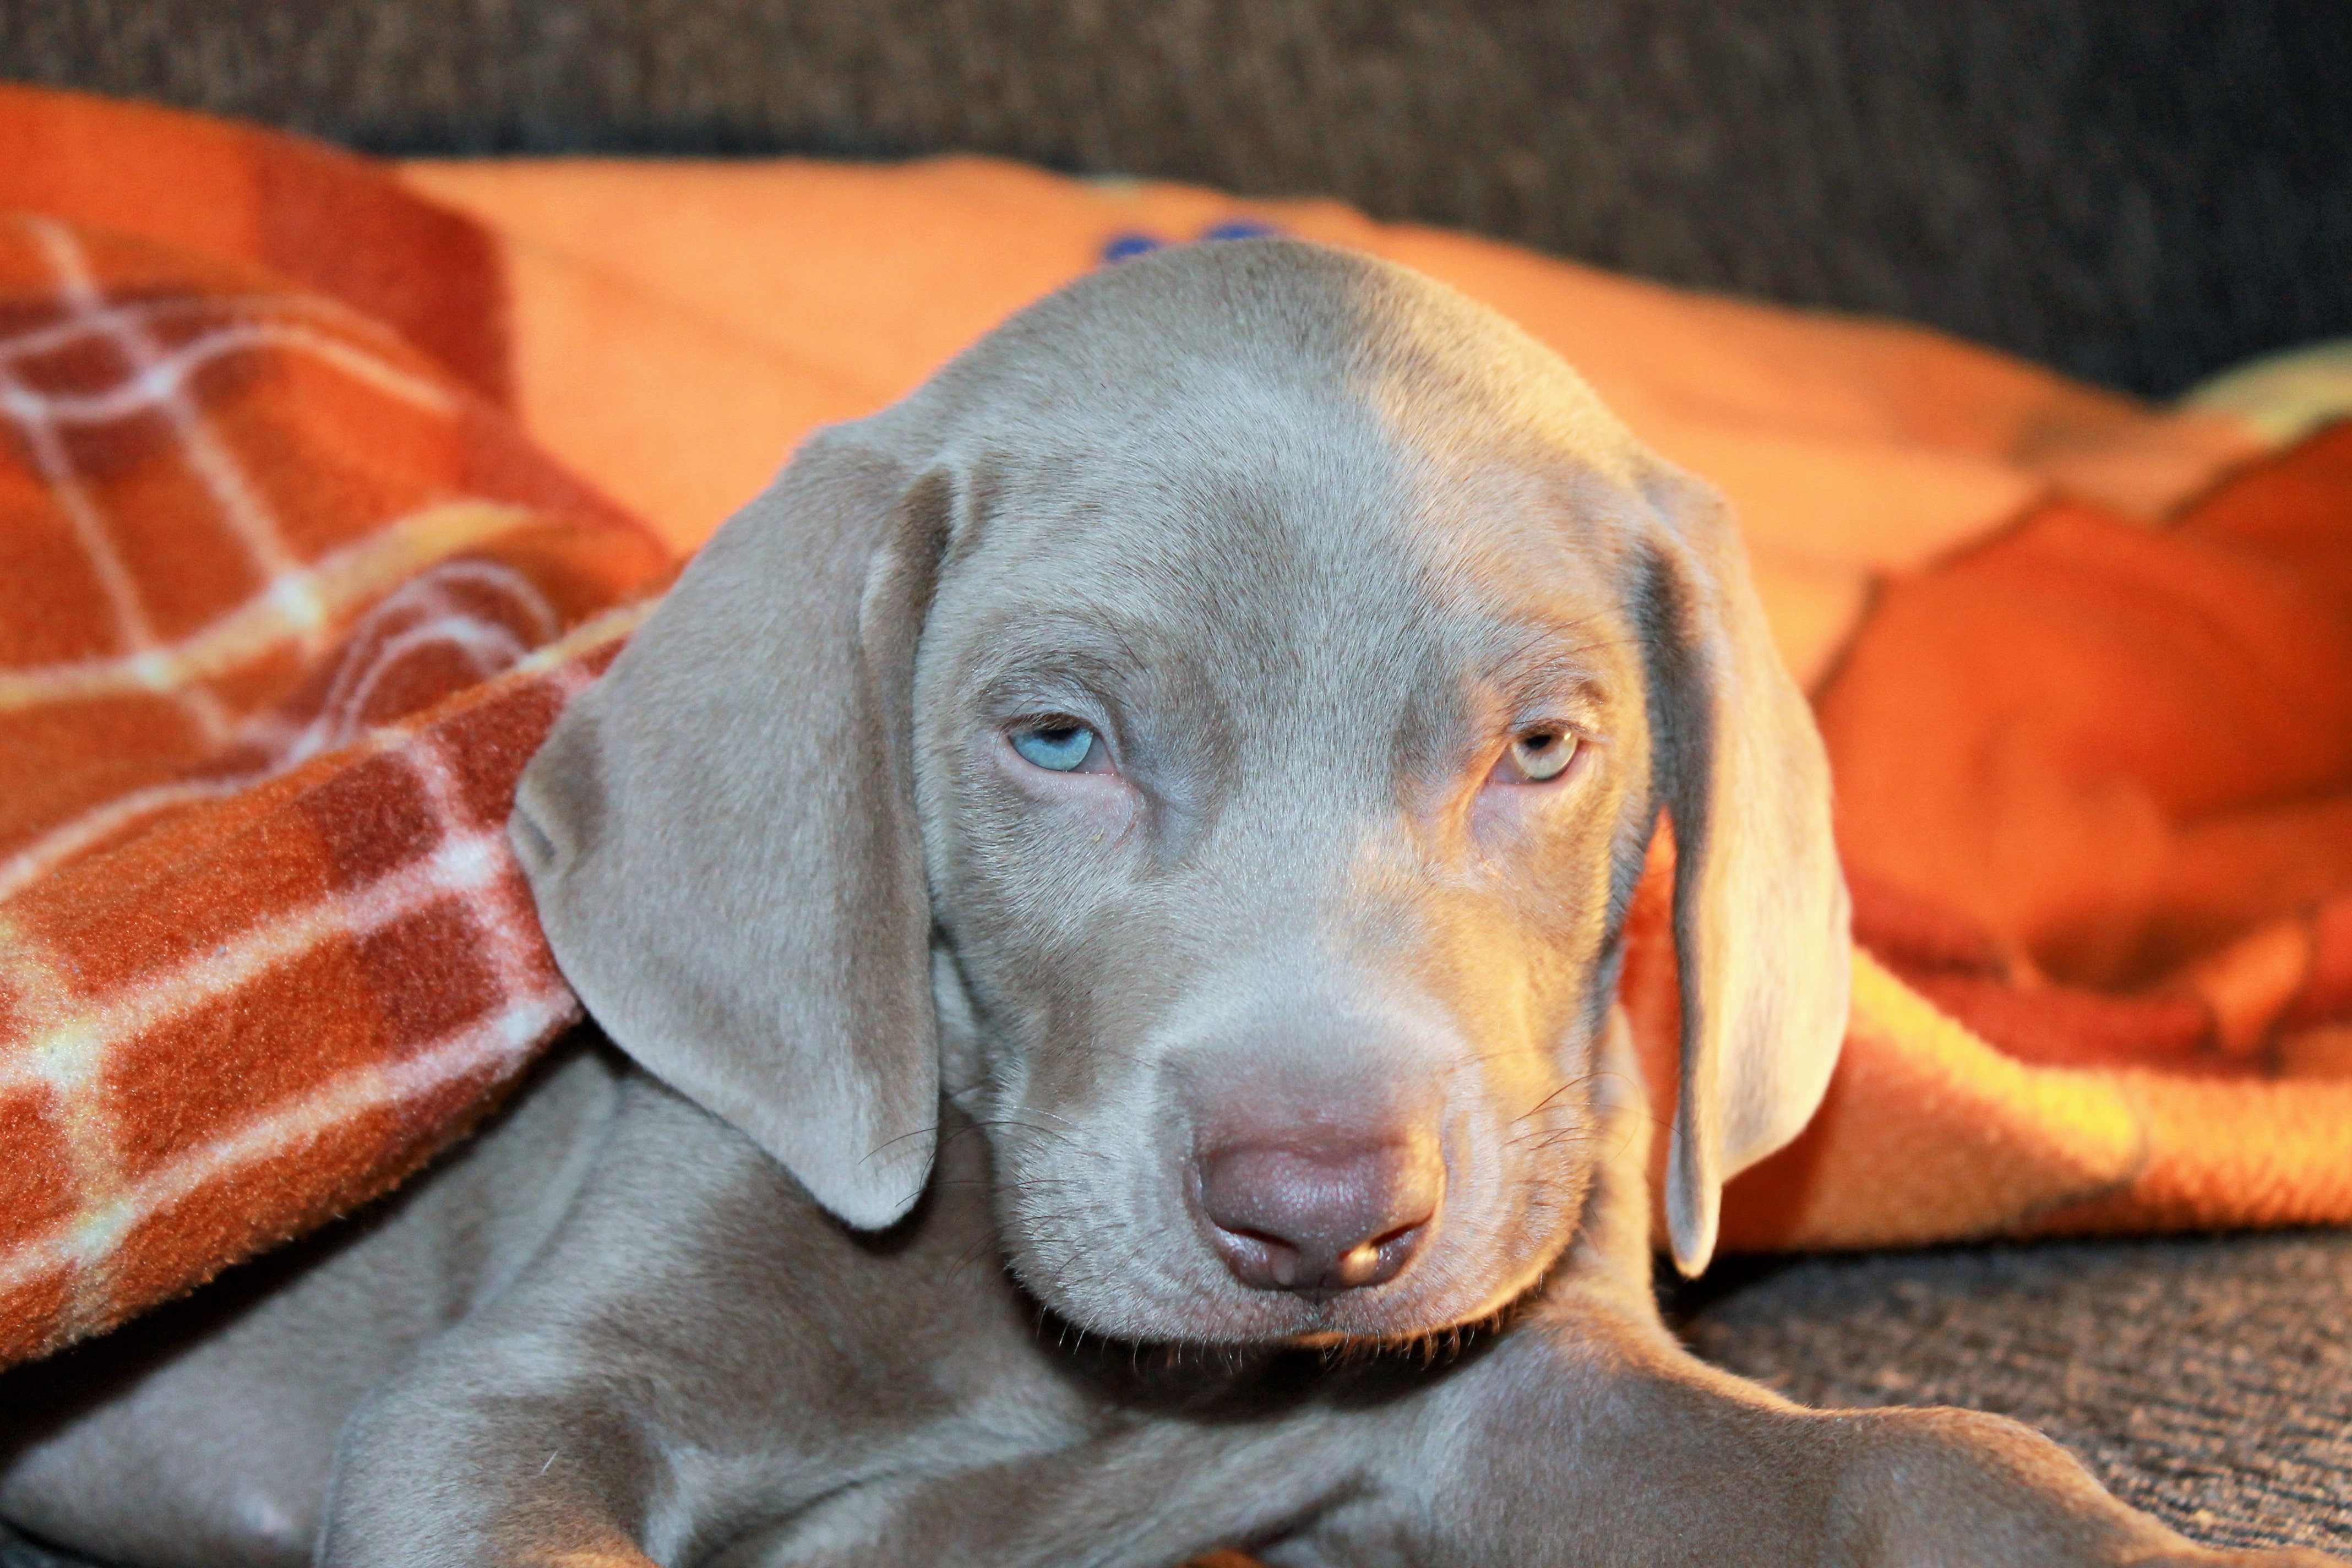
puppy, dog, pet, mammal, weimaraner, look, vertebrate, dog breed, vizsla, dog like mammal